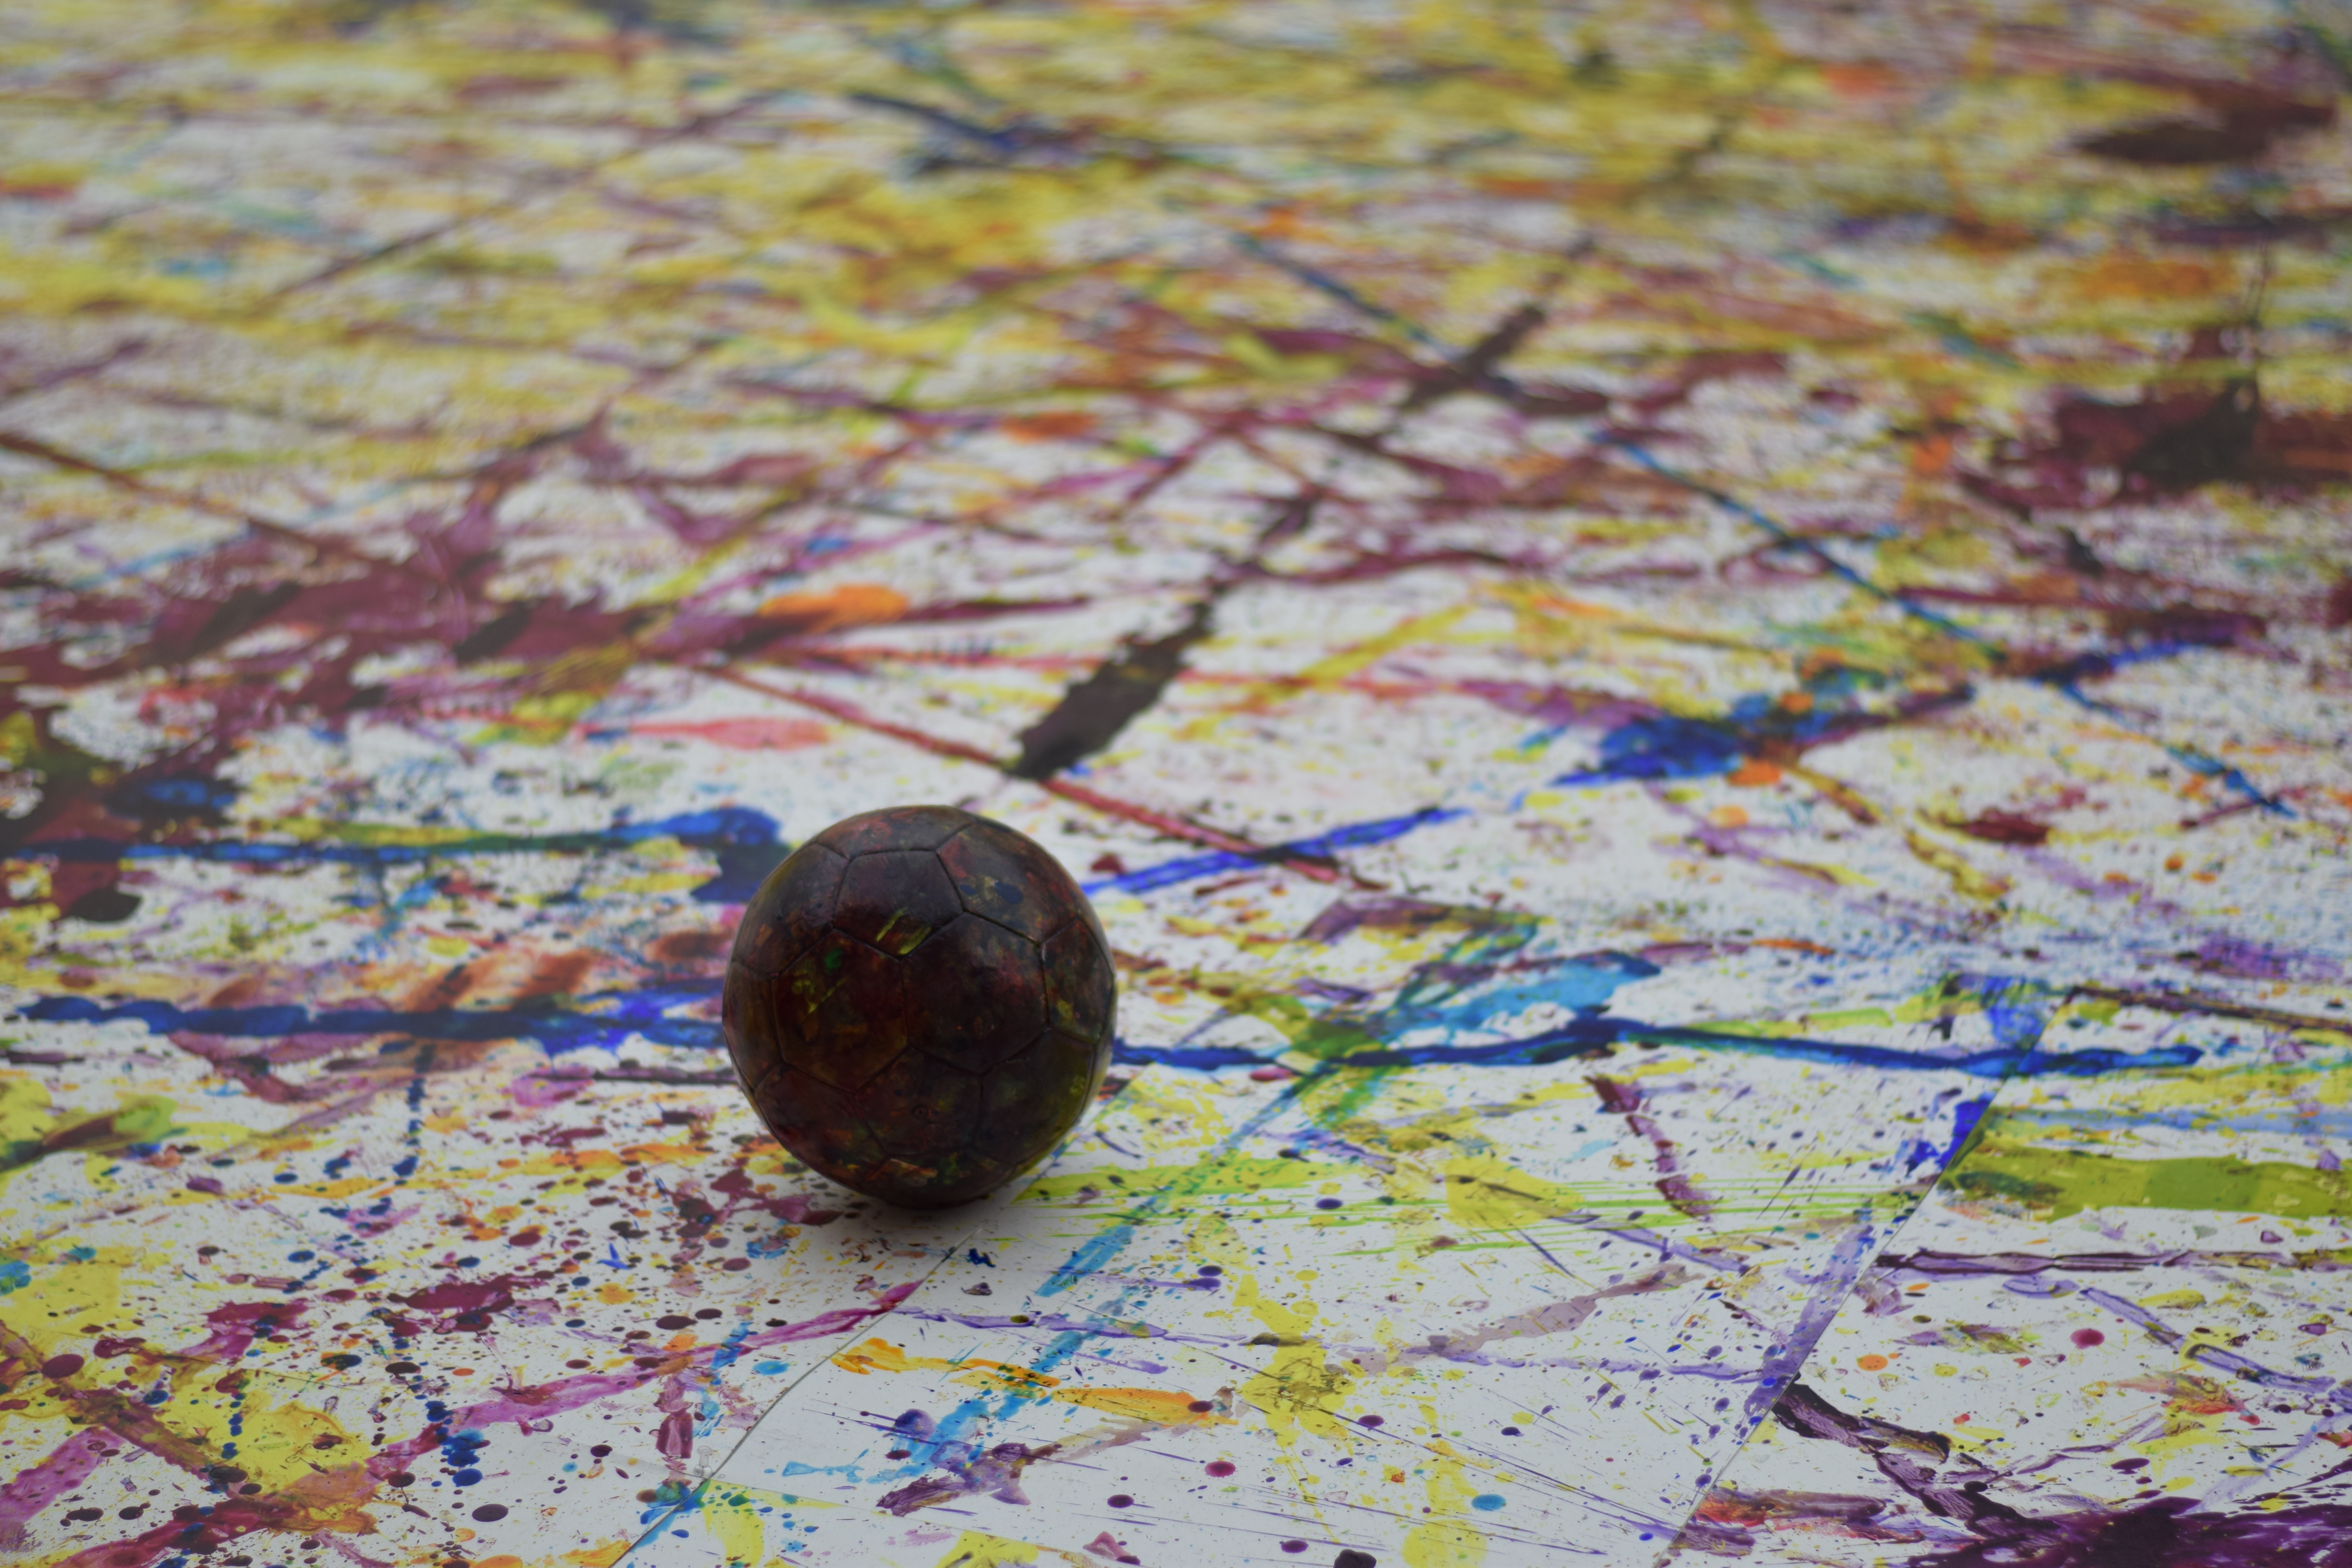
tree, leaf, flower, autumn, soil, material, close up, macro photography